Bodyguard of Lies

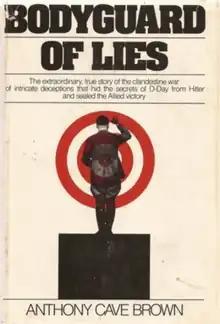
Cover for the First Edition

Bodyguard of Lies is a 1975 non-fiction book on Allied military deception operations during World War II written by Anthony Cave Brown. His first major historical work, it derives its name from a wartime quote of Winston Churchill, and offers a narrative account of aspects of both the Allied and German intelligence operations during the war. The British and American governments resisted Brown's attempts to research the book. Many of the topics were still classified and he was denied access to British war records. The material in the book is predominantly based on oral testimony as well as some American records, declassified toward the end of Brown's research.